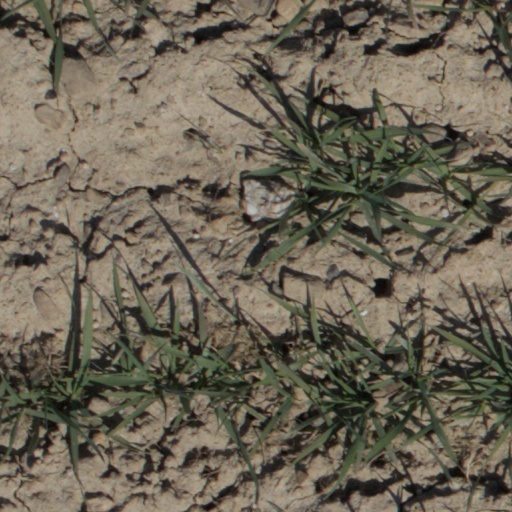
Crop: wheat